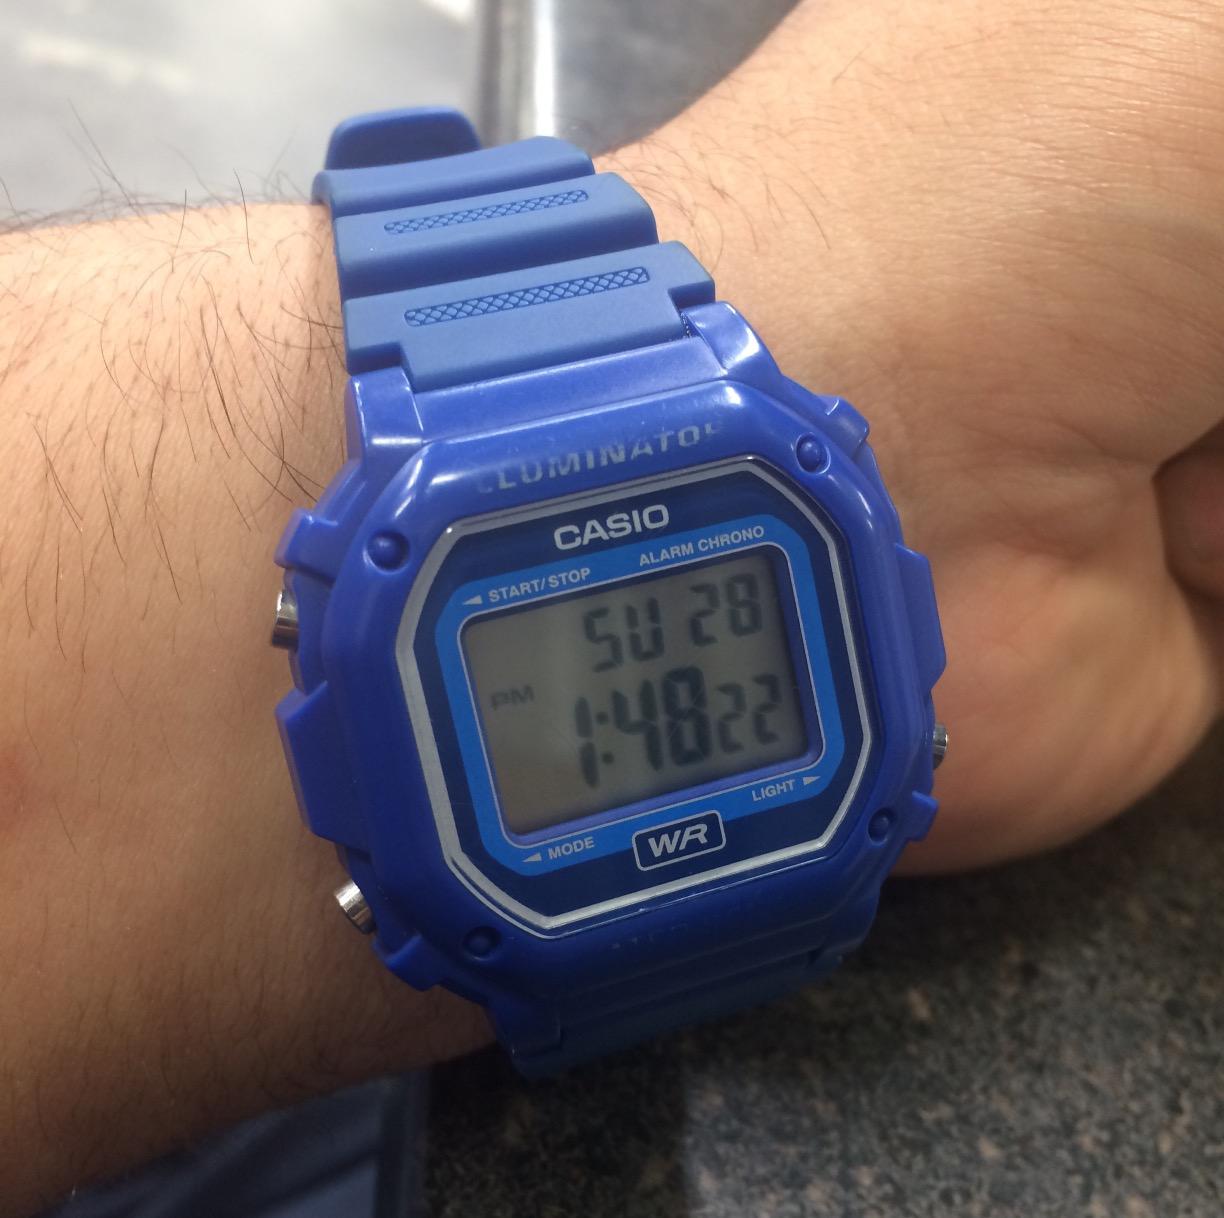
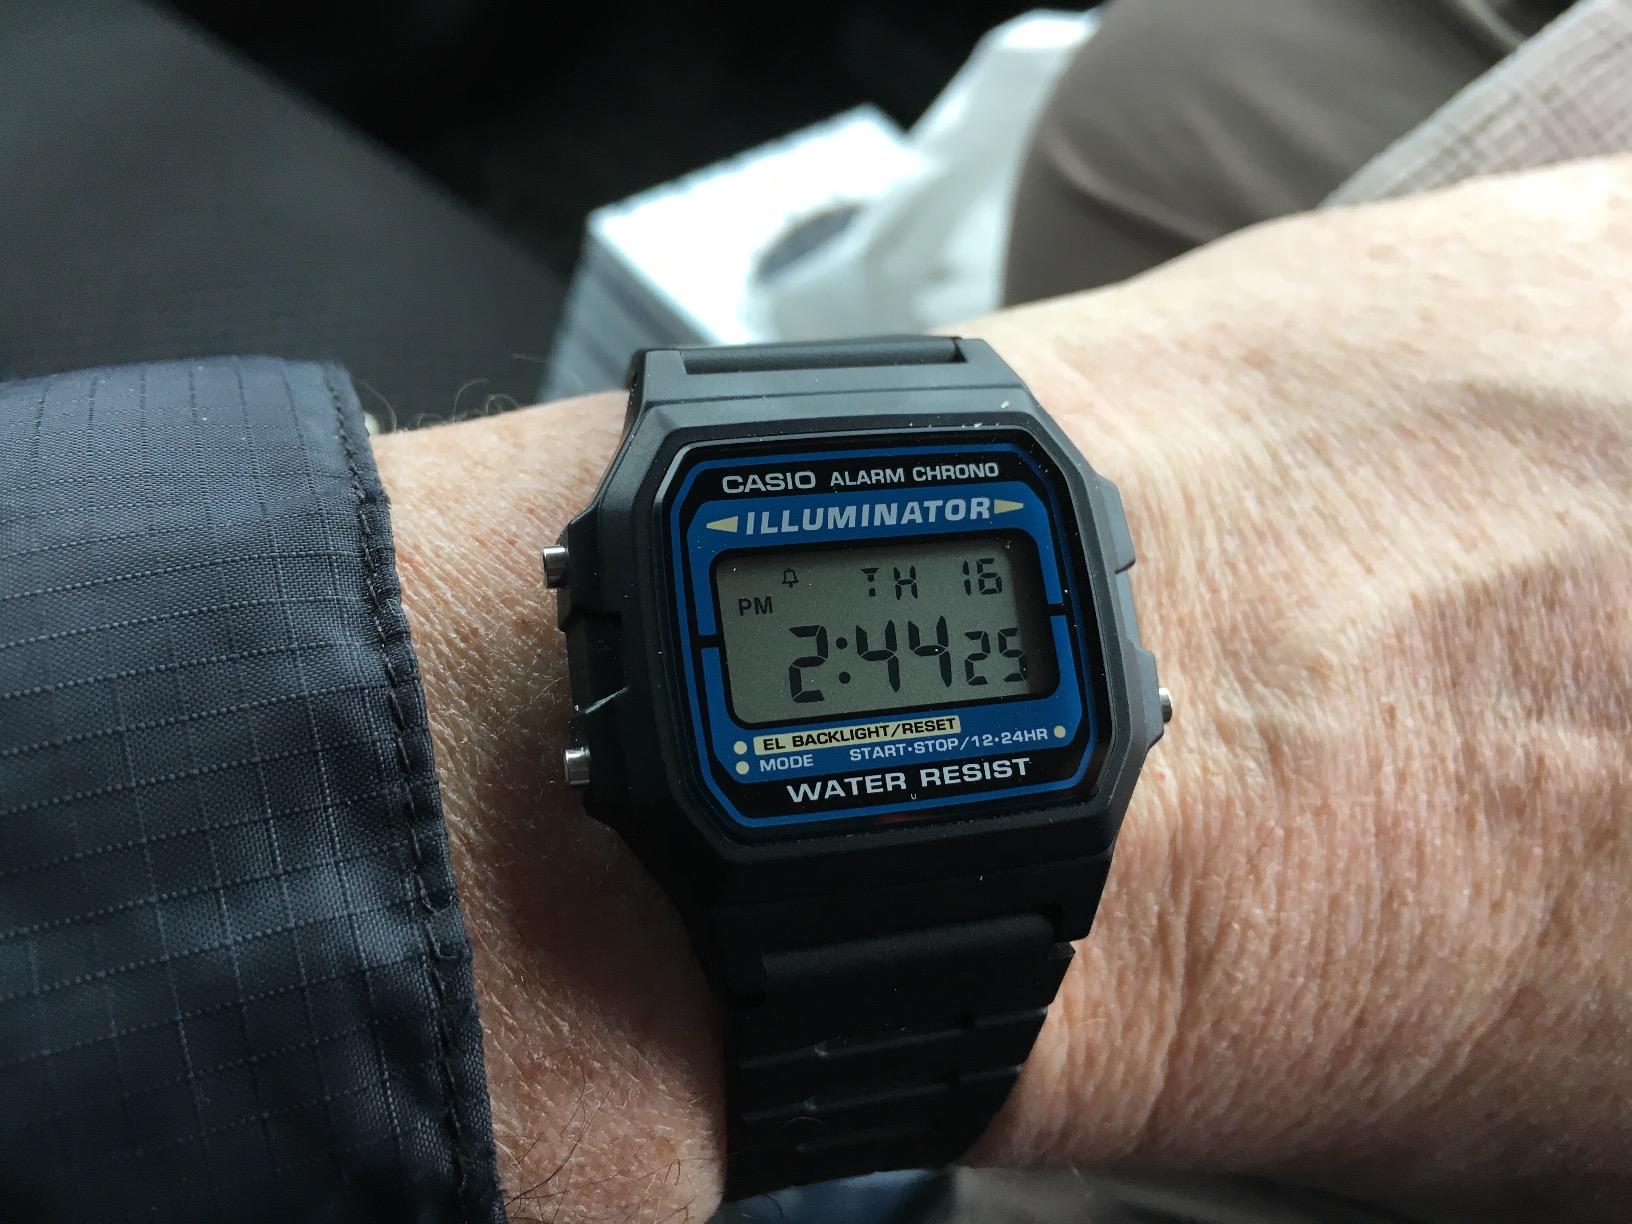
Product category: accessories_watch
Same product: no